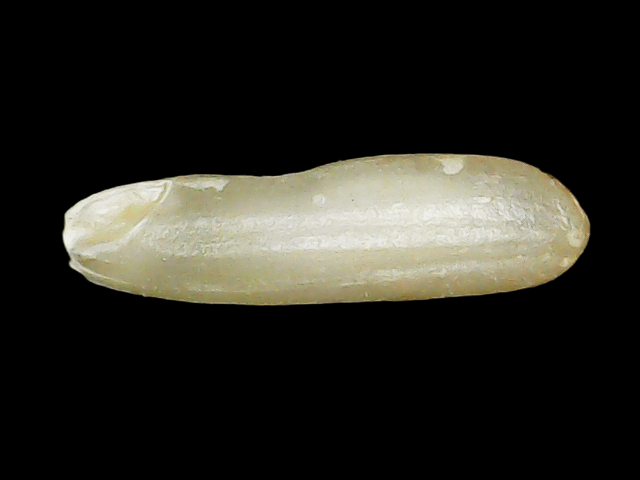
Rice variety: Binadhan14